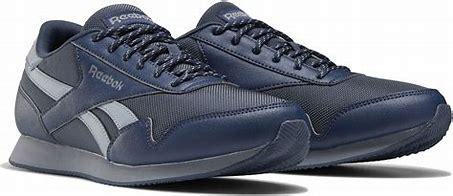
Brand: Reebok
Model: Royal Classic Jogger 3